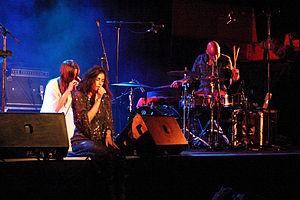
Concert de Yasmine Hamdan au Workshop Infiné #5 - Carrière de Normandoux à Tercé, août 2013. Pour écouter l'album ""Ya Nass"" Flickr Tags: Workshop Infiné Tercé Normandoux Musique Music Electro Concert Stage Scène Show Festival Techno Carrière Musicien Musician Live Yasmine Hamdan. from Flickr album ""Le Workshop Infiné"" by Xi WEG from Poitiers, France and Flickr album ""La Carrière de Normandoux"" by Xi WEG ""Les Soirs d'été de la Carrière de Normandoux. La Carrière de Normandoux sur Facebook."